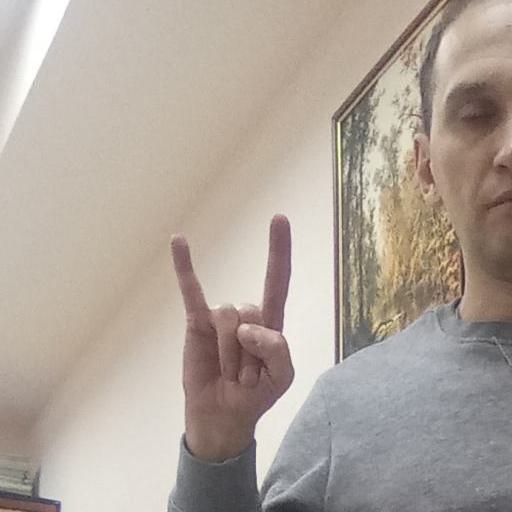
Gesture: rock